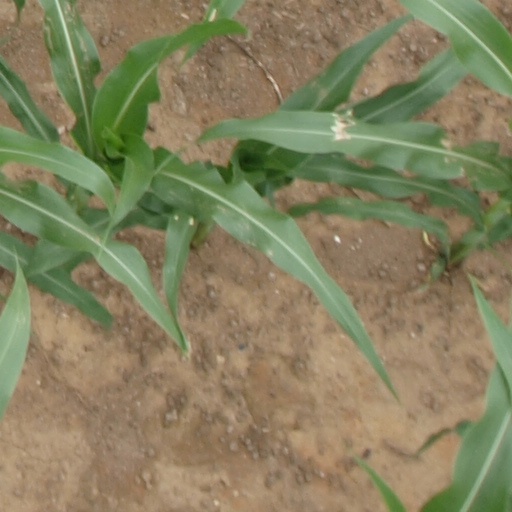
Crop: maize; corn